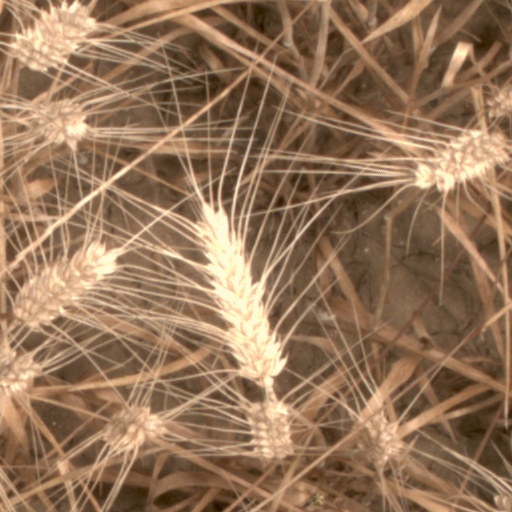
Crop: wheat